Perm constituency

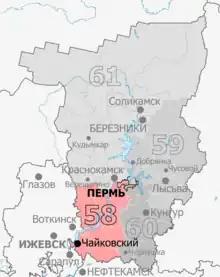
Constituency boundaries since 2016

The Perm constituency (No.58) is a Russian legislative constituency in Perm Krai. The constituency covers western Perm and southwestern Perm Krai.